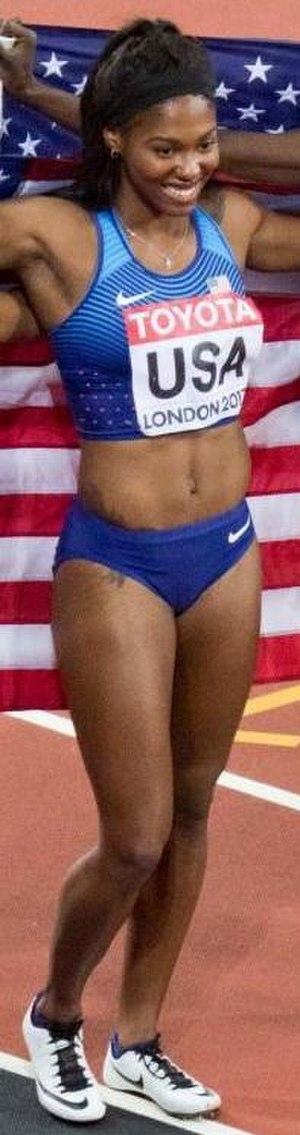
Aaliyah Brown est une athlète américaine, spécialiste des épreuves de sprint.